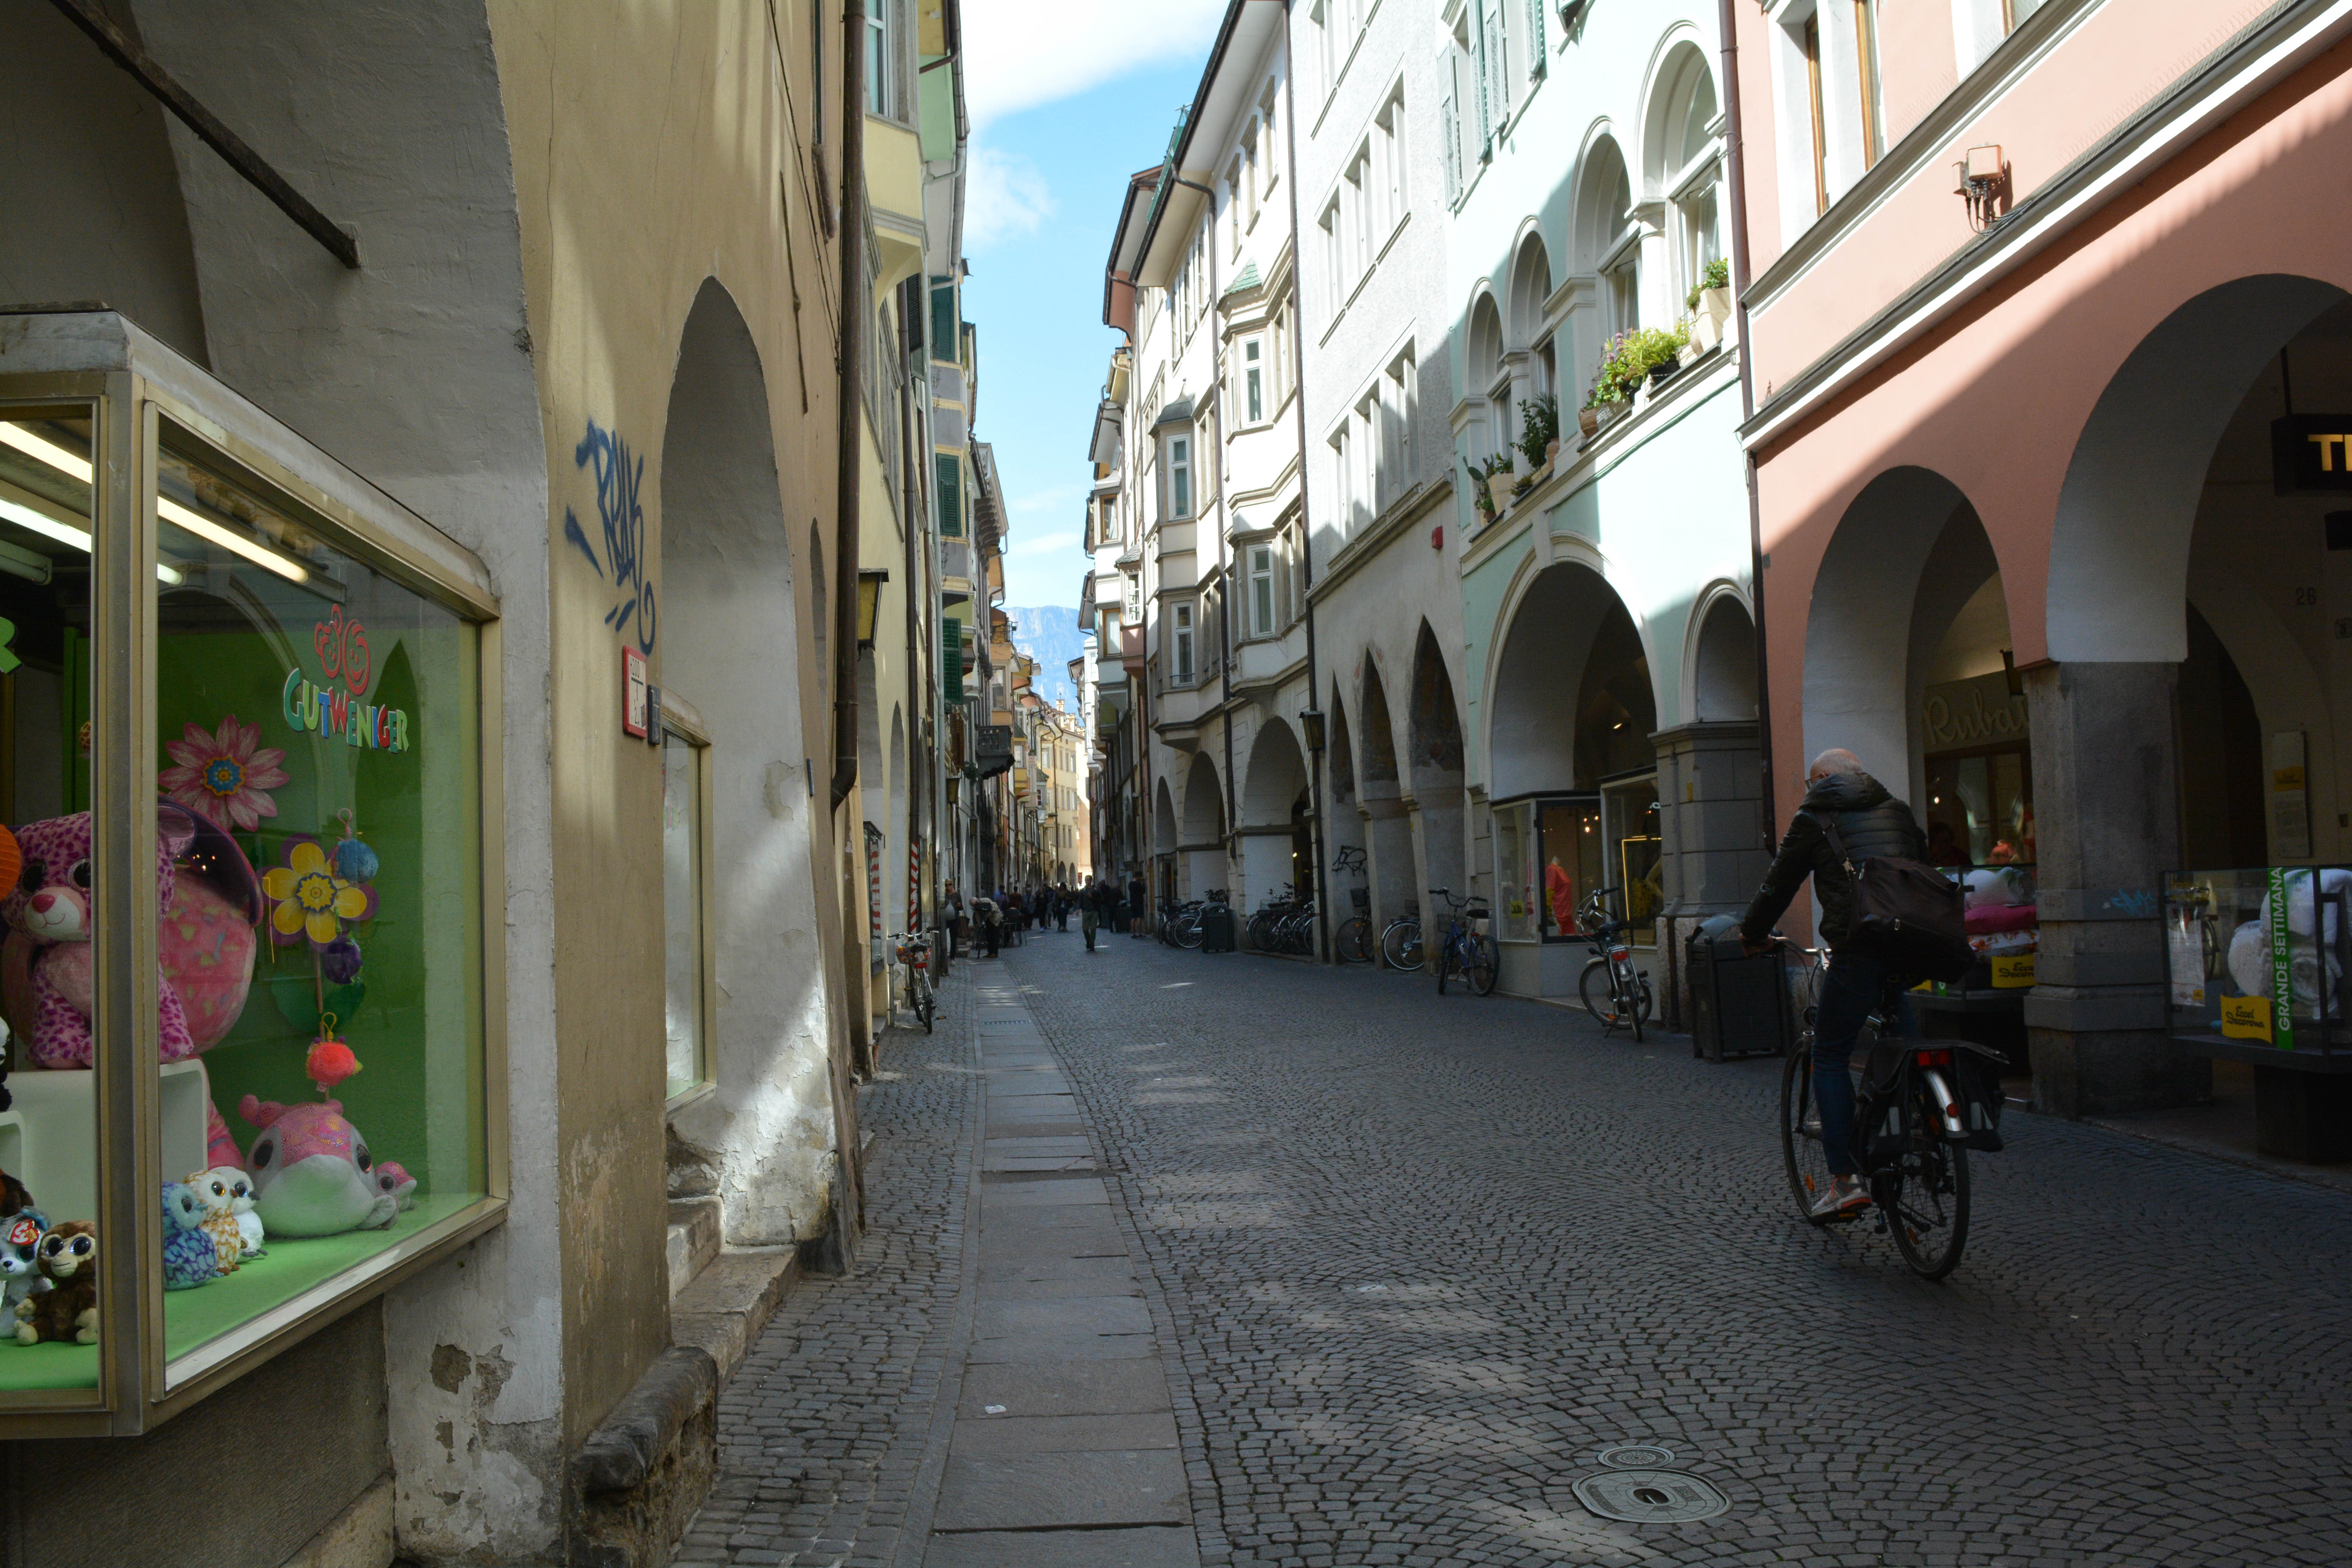
pedestrian, road, street, town, alley, city, downtown, travel, tourism, lane, infrastructure, snapshot, neighbourhood, urban area, human settlement, nonbuilding structure